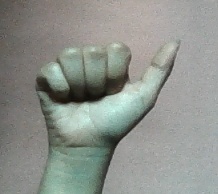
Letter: dhad